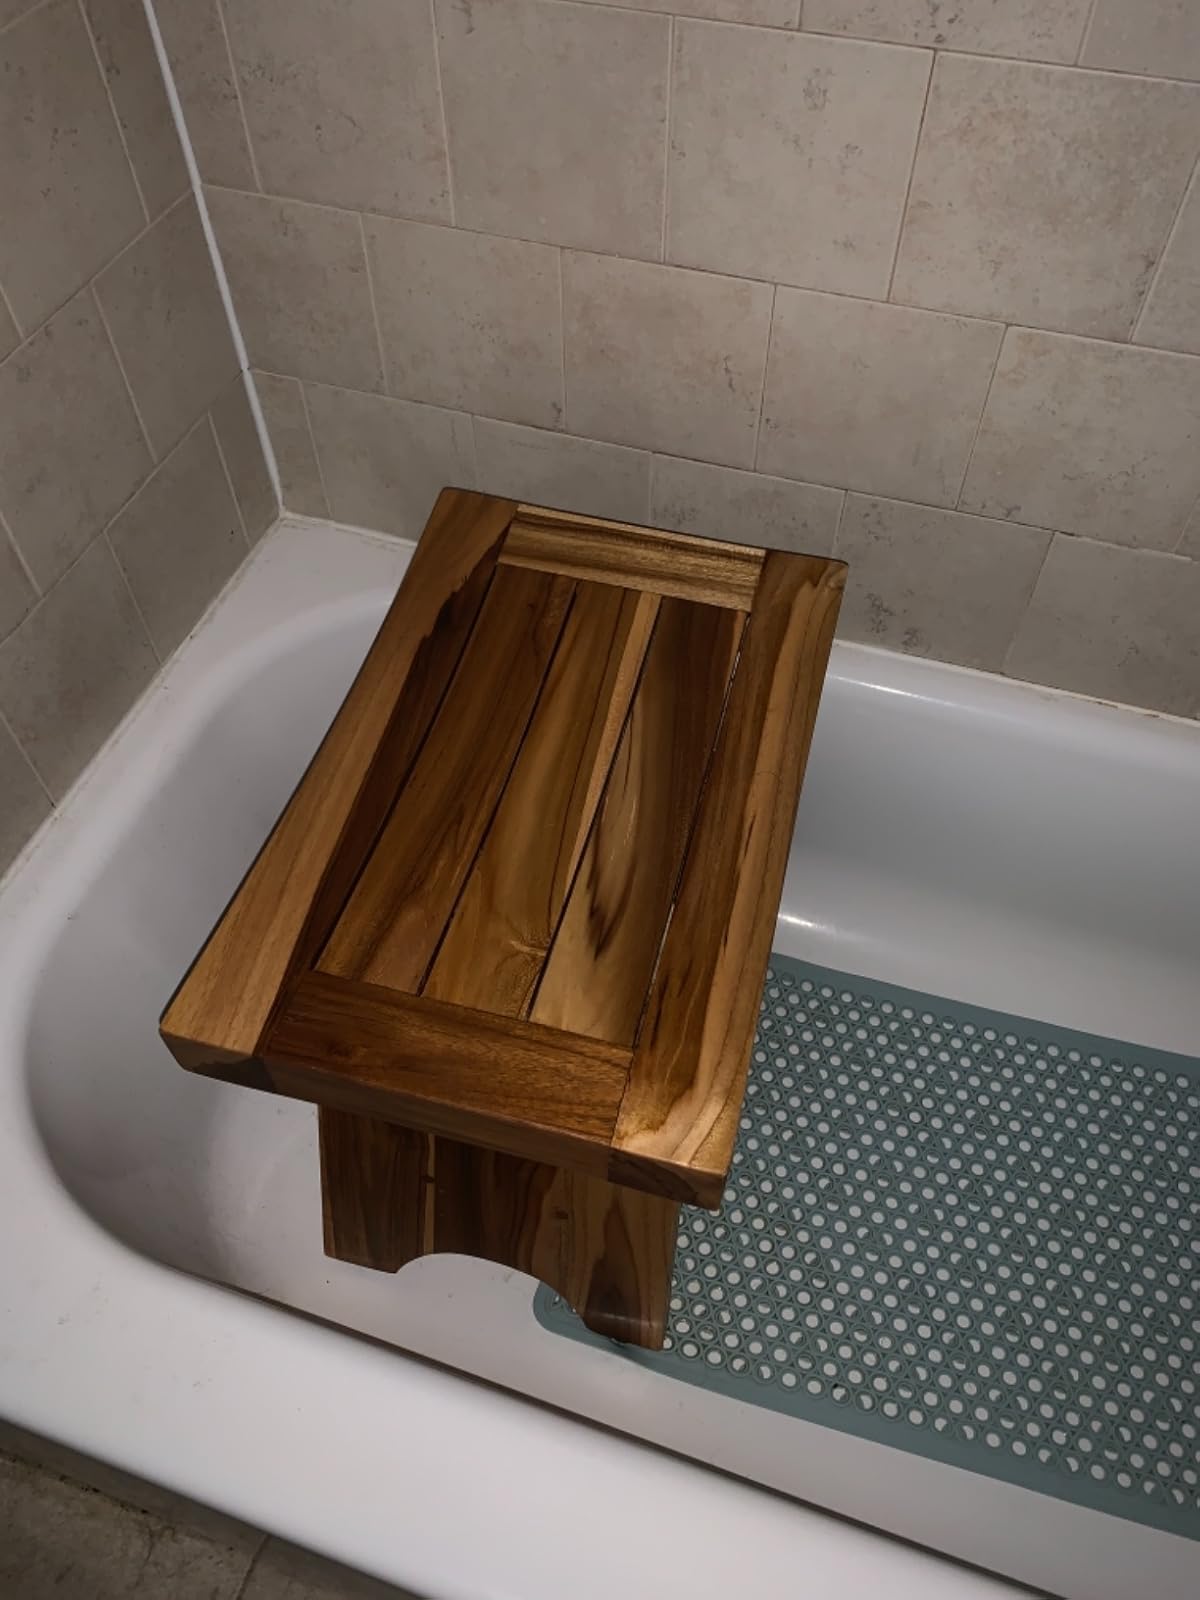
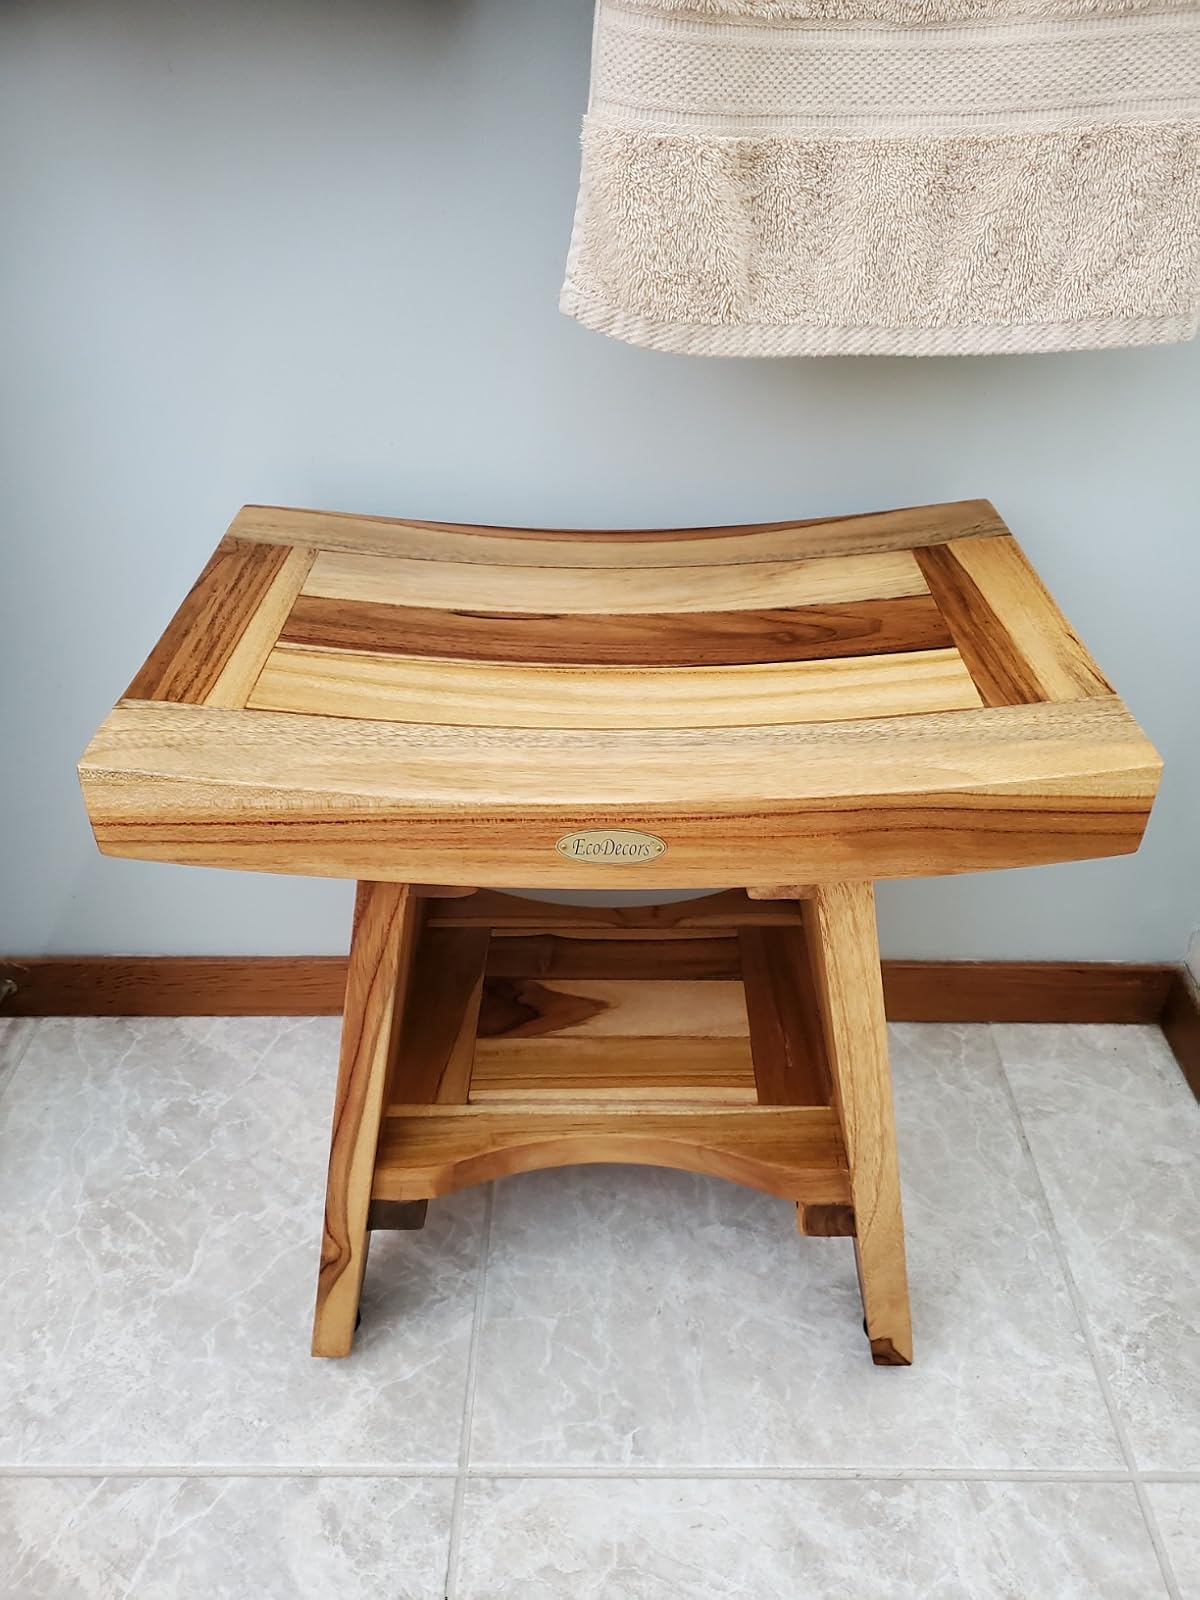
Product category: stool
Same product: yes